John Skelley

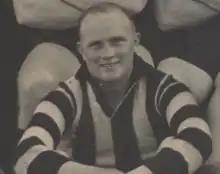

John Dustan Skelley (12 November 1918 – 4 March 1971) was an Australian rules footballer who played for the Port Adelaide. During his career he won the clubs Best and Fairest in 1941 and two premierships, one in 1939 and another in 1942 during the WWII competition.